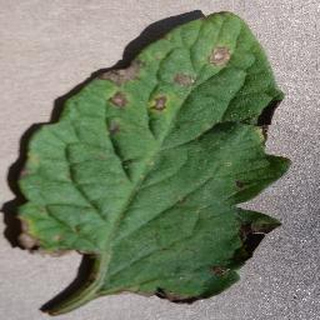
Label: tomato_early_blight